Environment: real
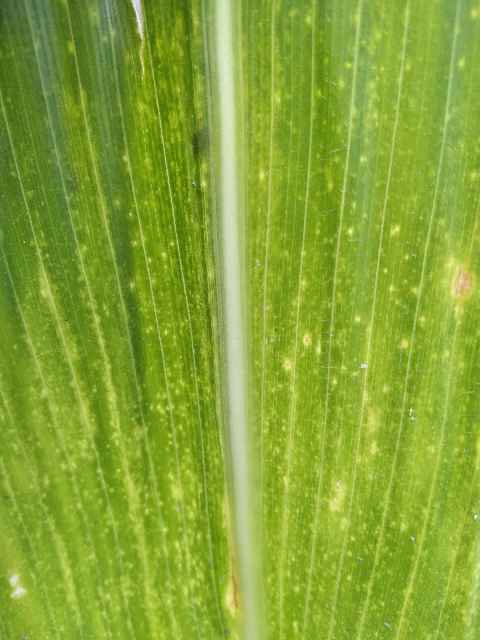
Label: lethal_necrosis